Falun Gong

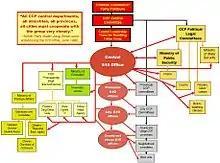
610 Office's organization in China

Xinhua News Agency, the official news organization of the Chinese government, declared that Falun Gong is "opposed to the Communist Party of China and the central government, preaches idealism, theism and feudal superstition". Xinhua also asserted that "the so-called 'truth, kindness and forbearance' principle preached by [Falun Gong] has nothing in common with the socialist ethical and cultural progress we are striving to achieve", and it also argued that it was necessary to crush Falun Gong in order to preserve the "vanguard role and purity" of the Chinese Communist Party. Other articles which appeared in the state-run media in the first days and weeks after the ban was imposed posited that Falun Gong must be defeated because its "theistic" philosophy was at odds with the Marxist–Leninist paradigm and the secular values of materialism.